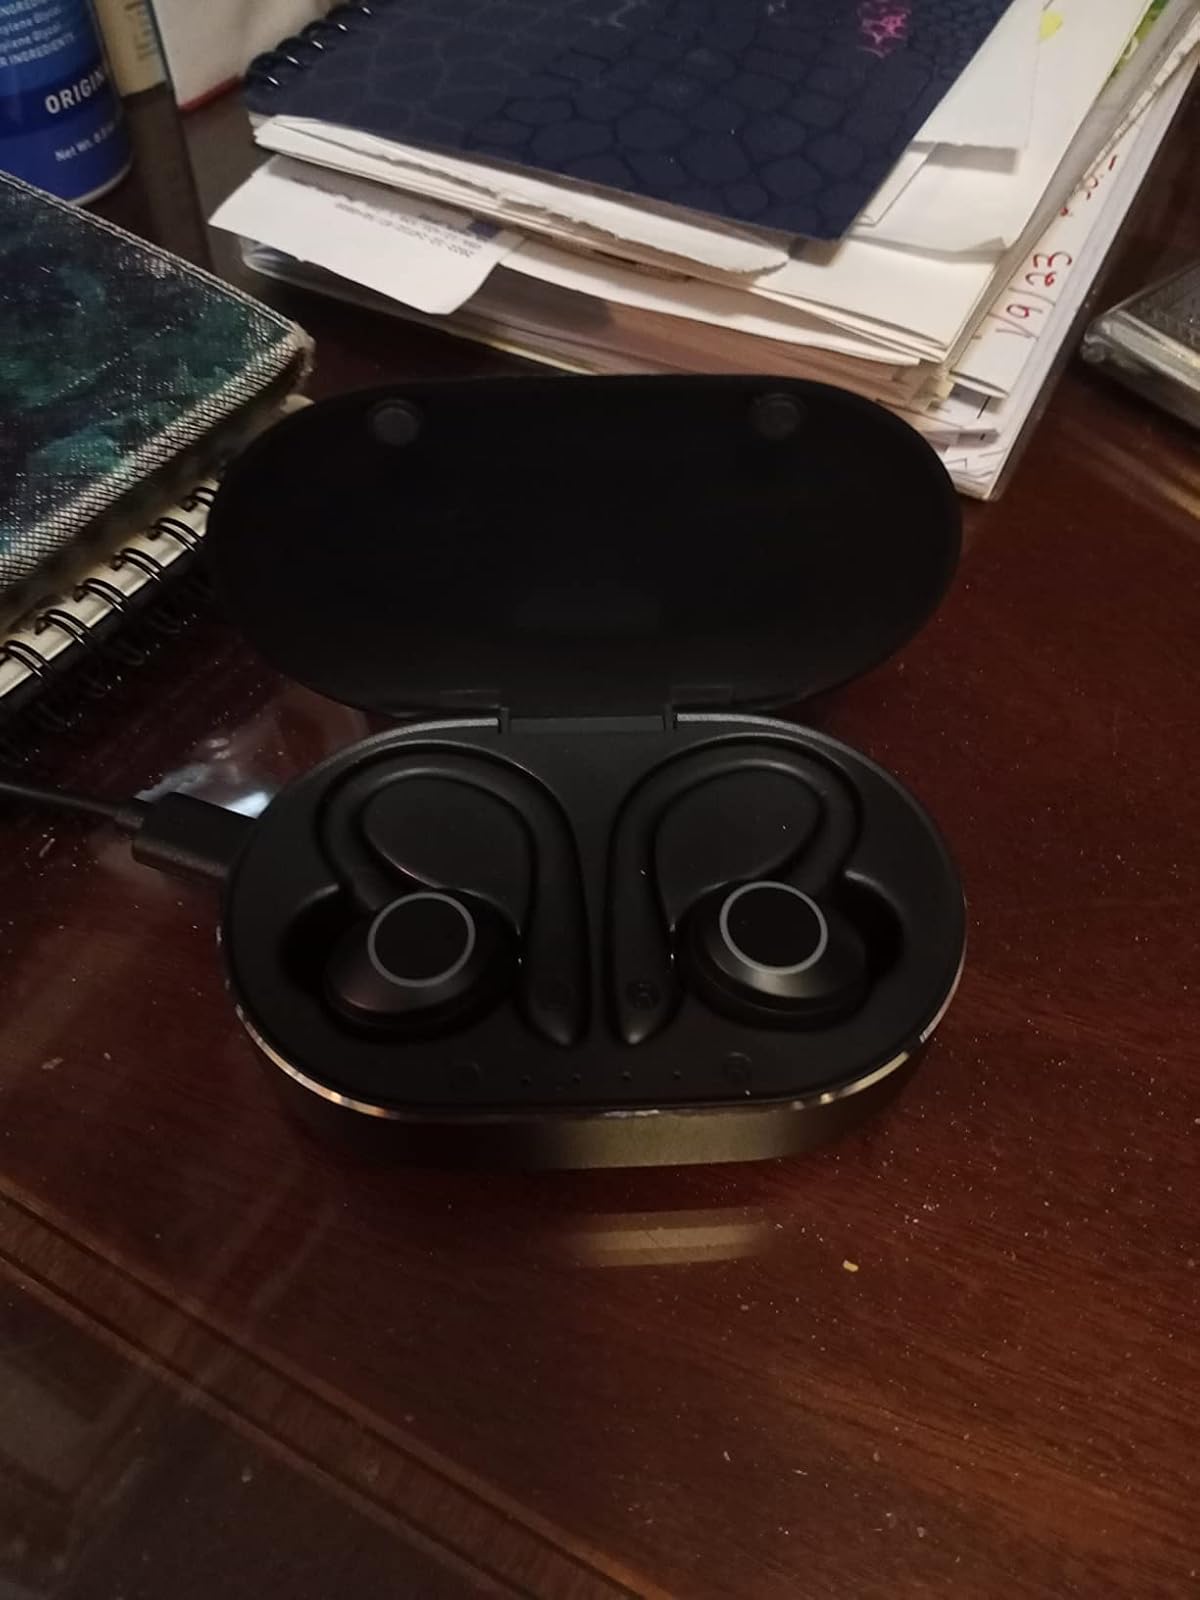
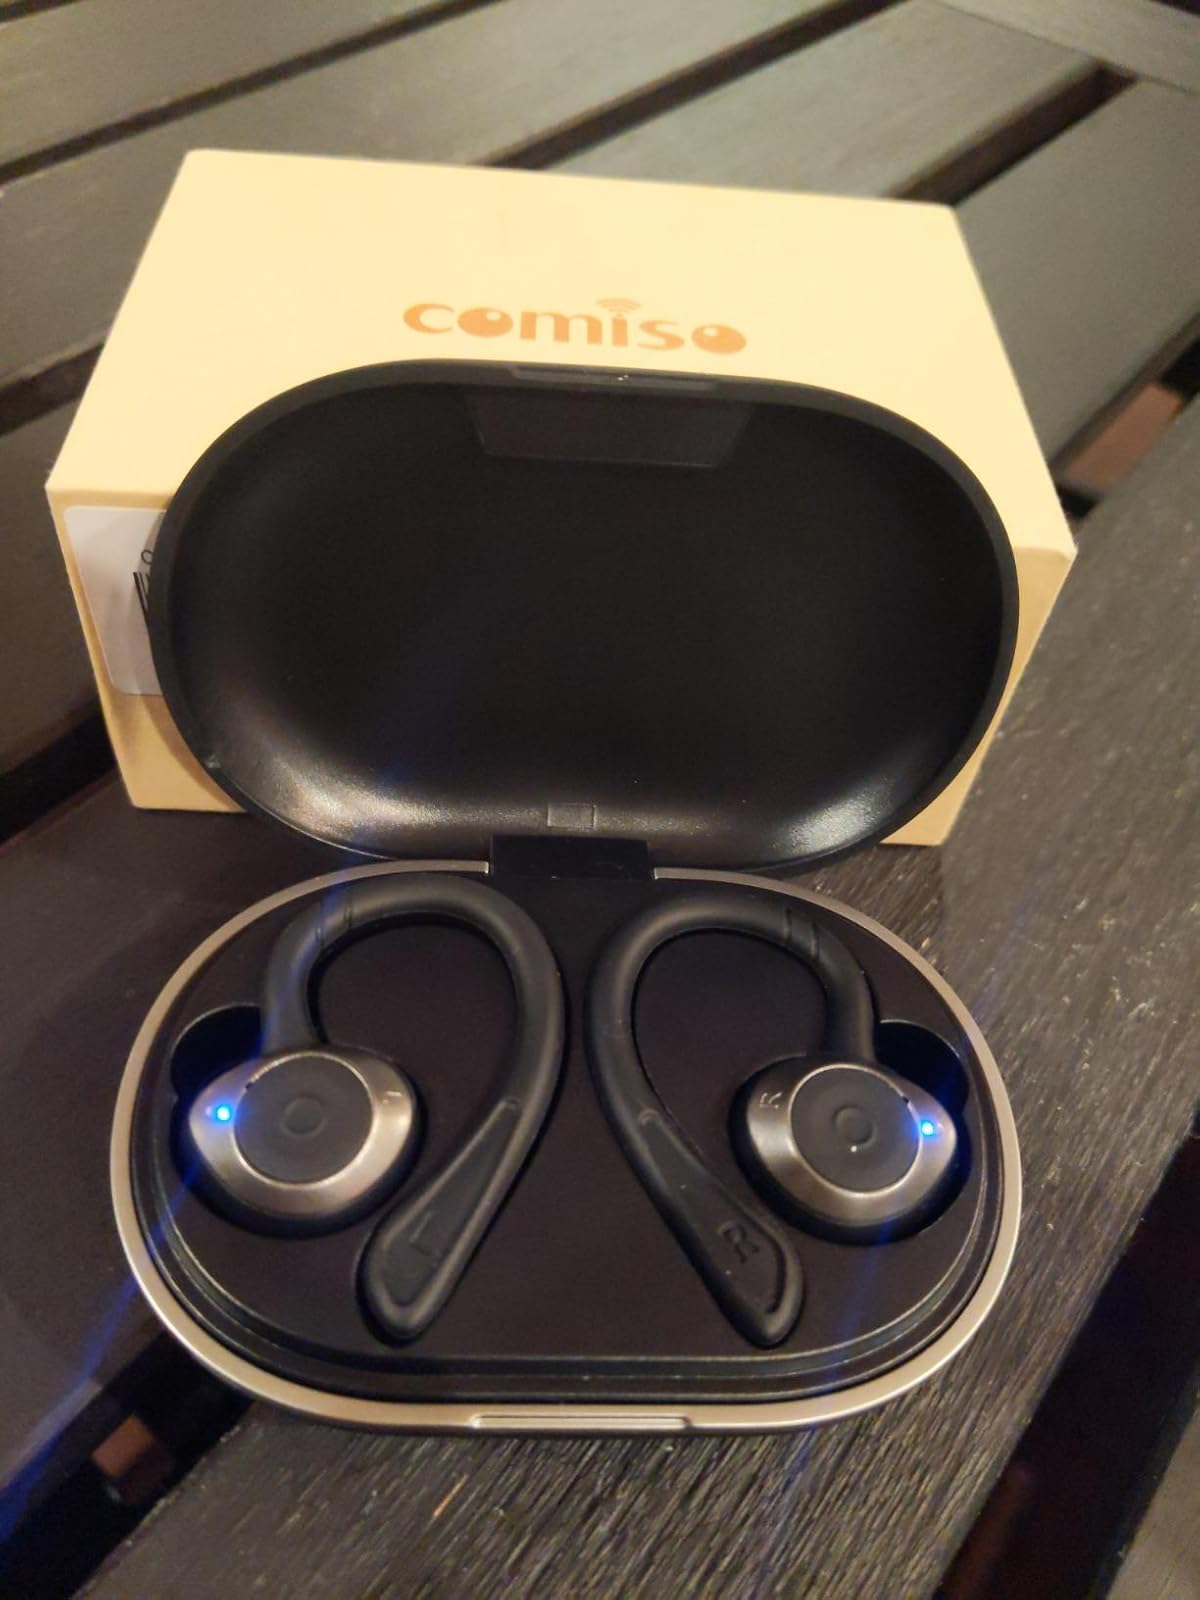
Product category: earbuds
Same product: no